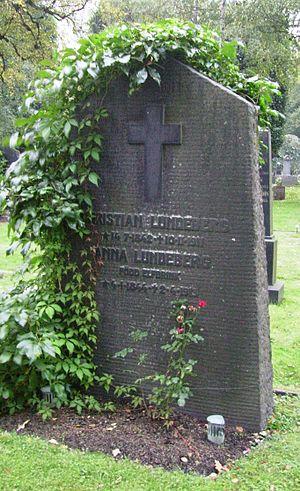
Christian Lundeberg est un homme d'État conservateur suédois né le 14 juillet 1842 à Valbo et mort le 10 novembre 1911 à Stockholm.